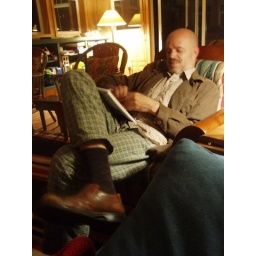
Brian in his pajamas wearing socks and dress shoes